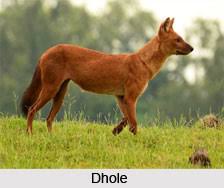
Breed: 209-n000043-dhole